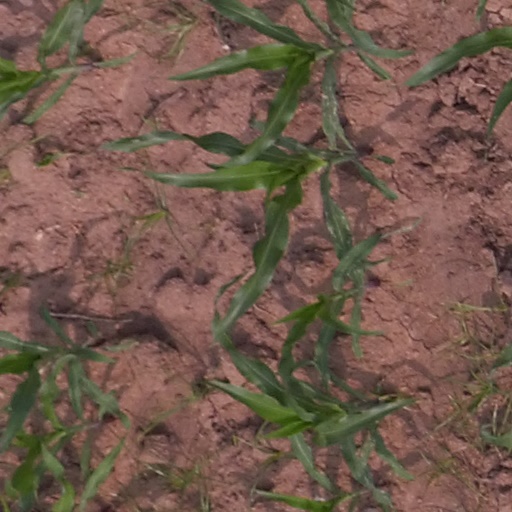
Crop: maize; corn